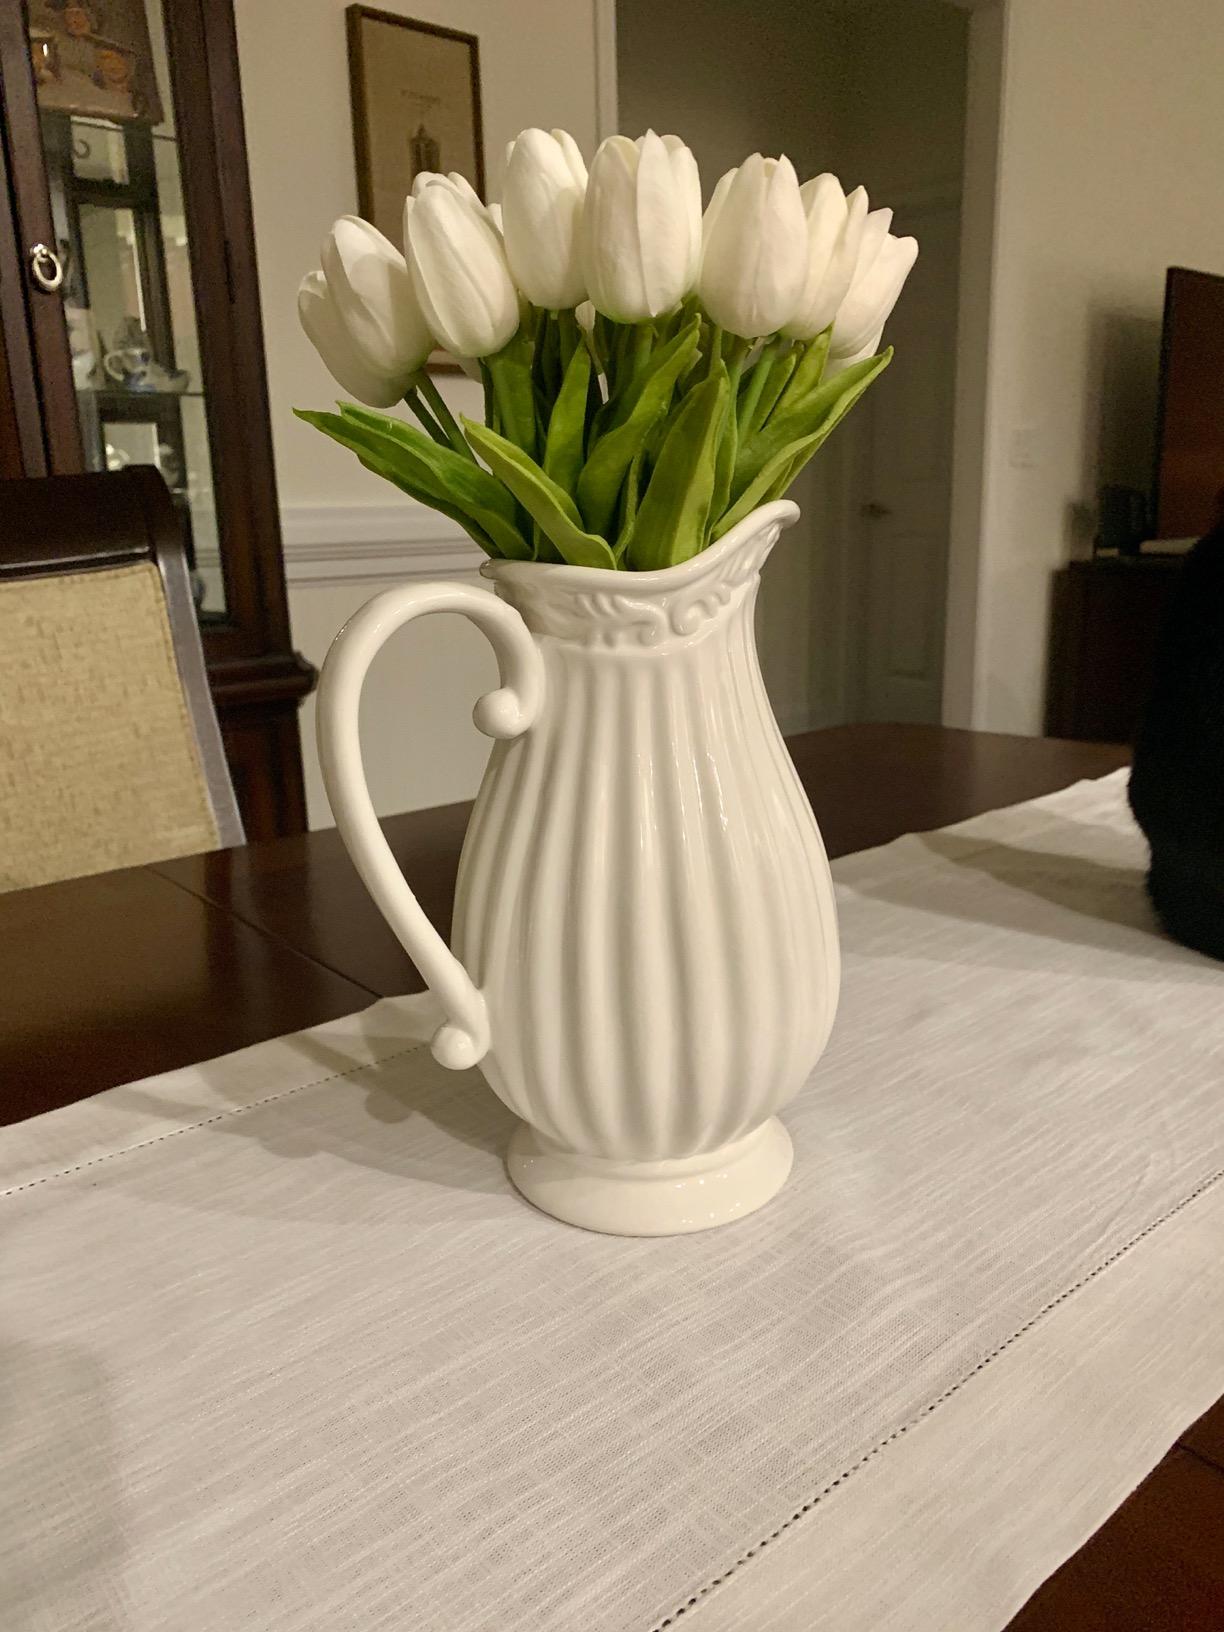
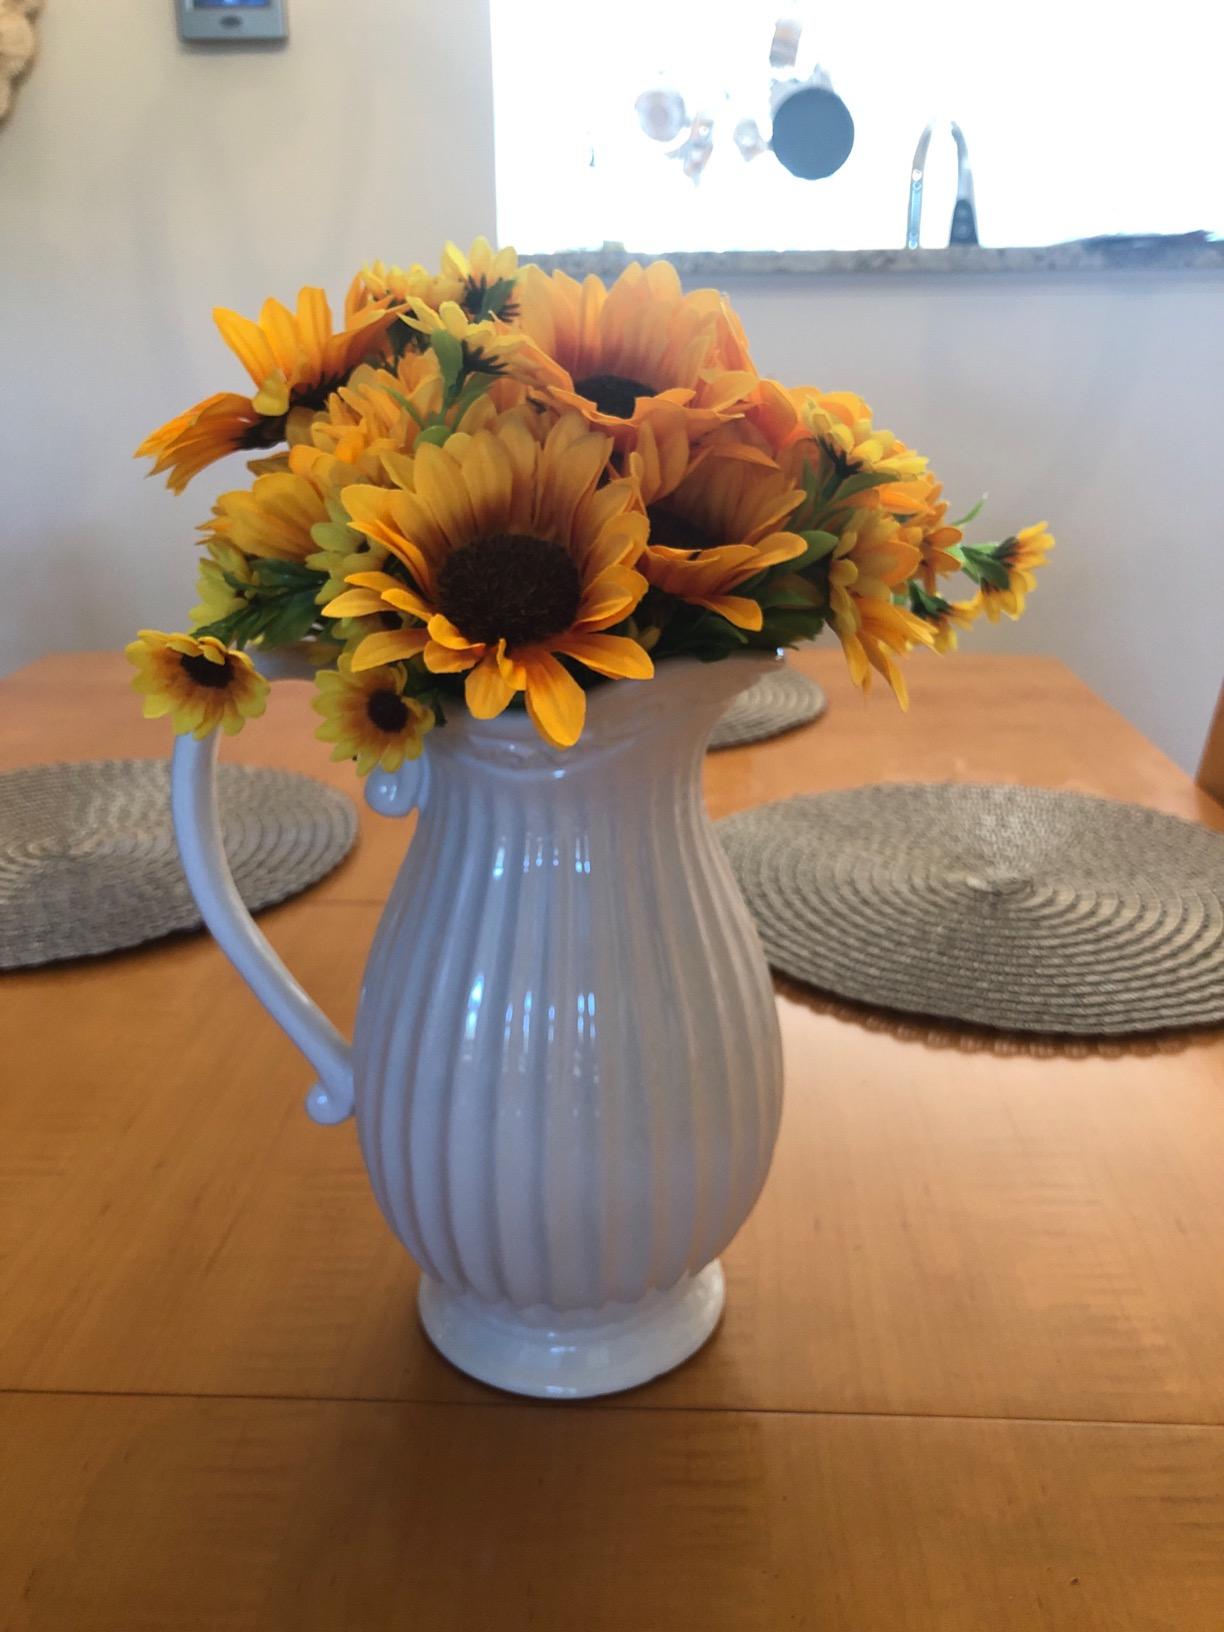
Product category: vase
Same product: yes